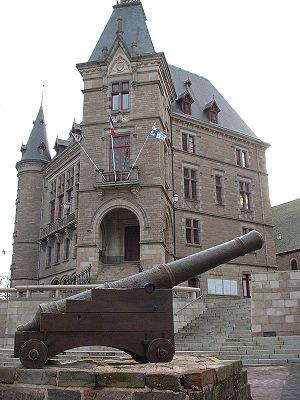
Mairie de Redon.
Redon est une commune française, sous-préfecture du département d'Ille-et-Vilaine en région Bretagne.